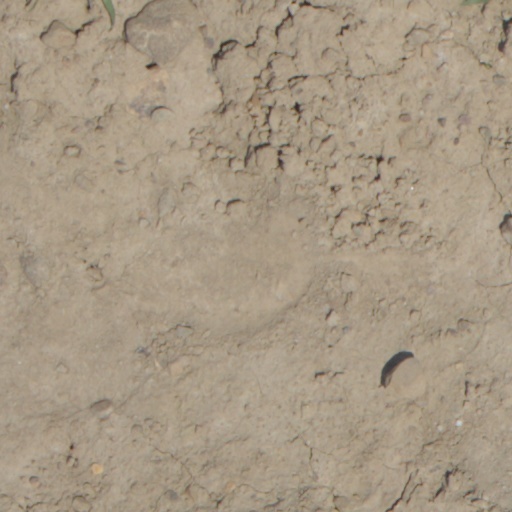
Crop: wheat